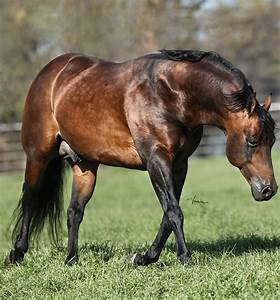
Label: cavallo